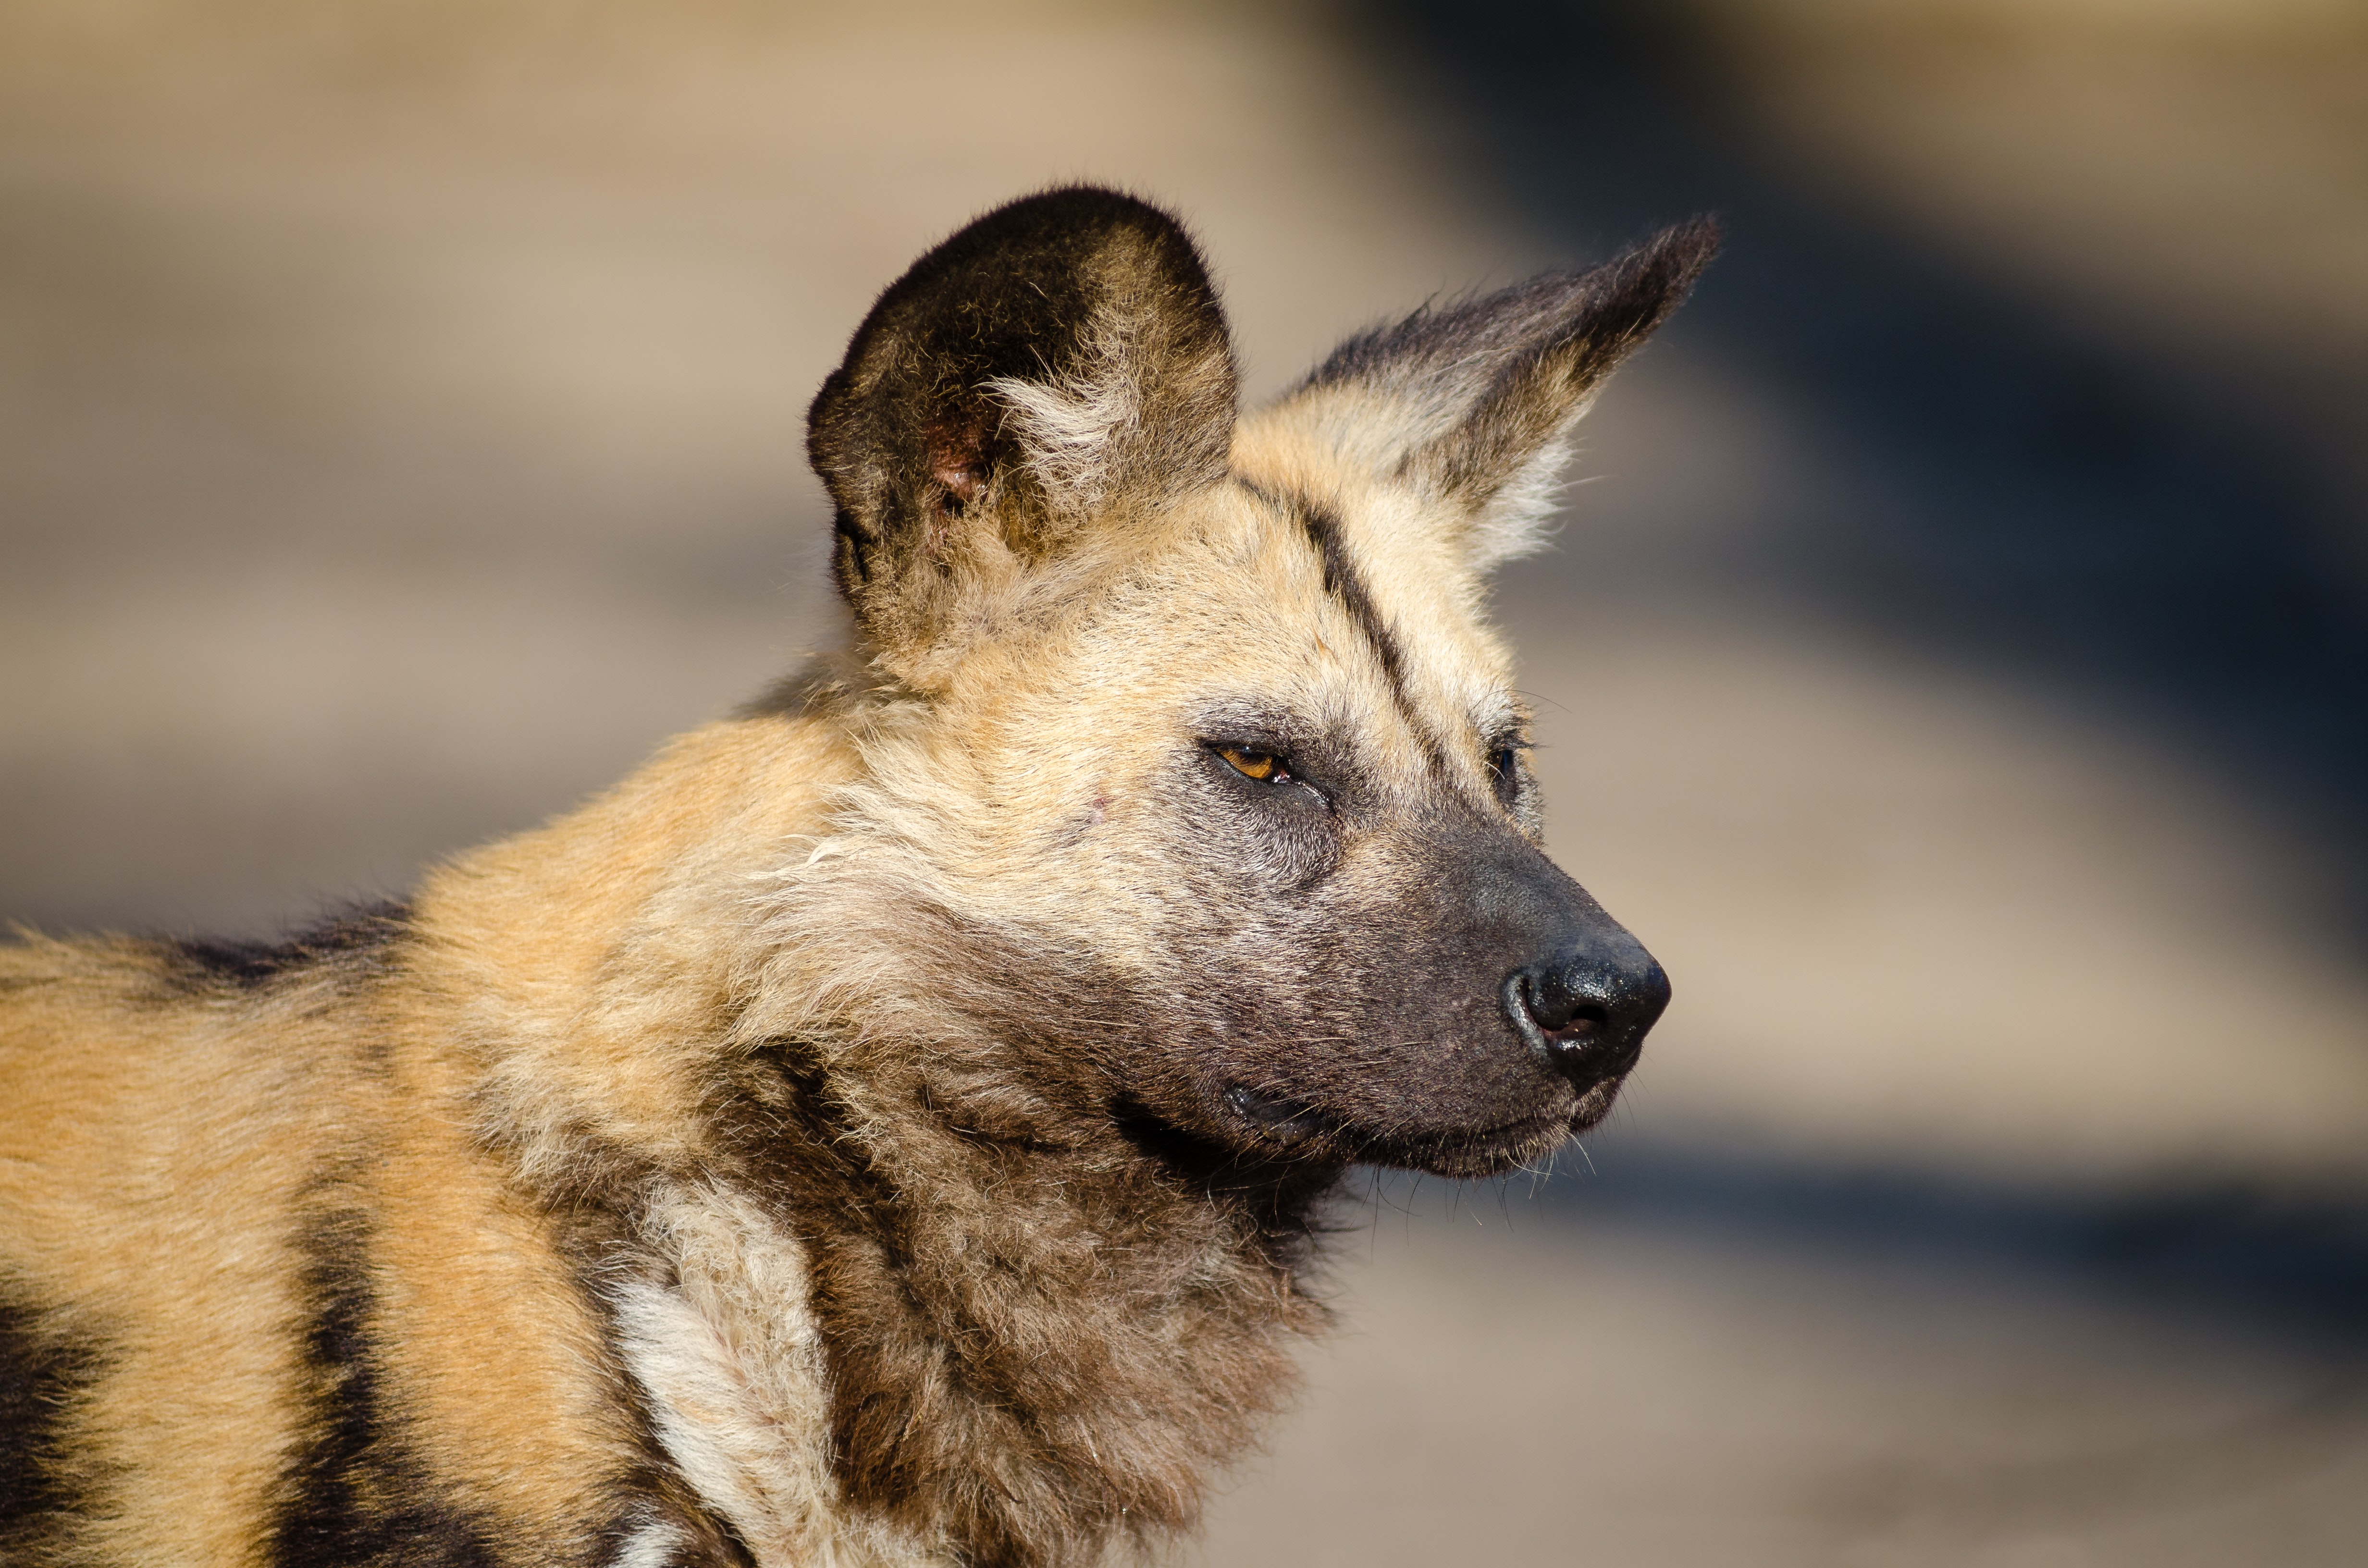
mammal, vertebrate, canidae, wildlife, dog breed, carnivore, lycaon pictus, dog, terrestrial animal, snout, kunming wolfdog, saarloos wolfdog, czechoslovakian wolfdog, norwegian elkhound, hyena, fawn